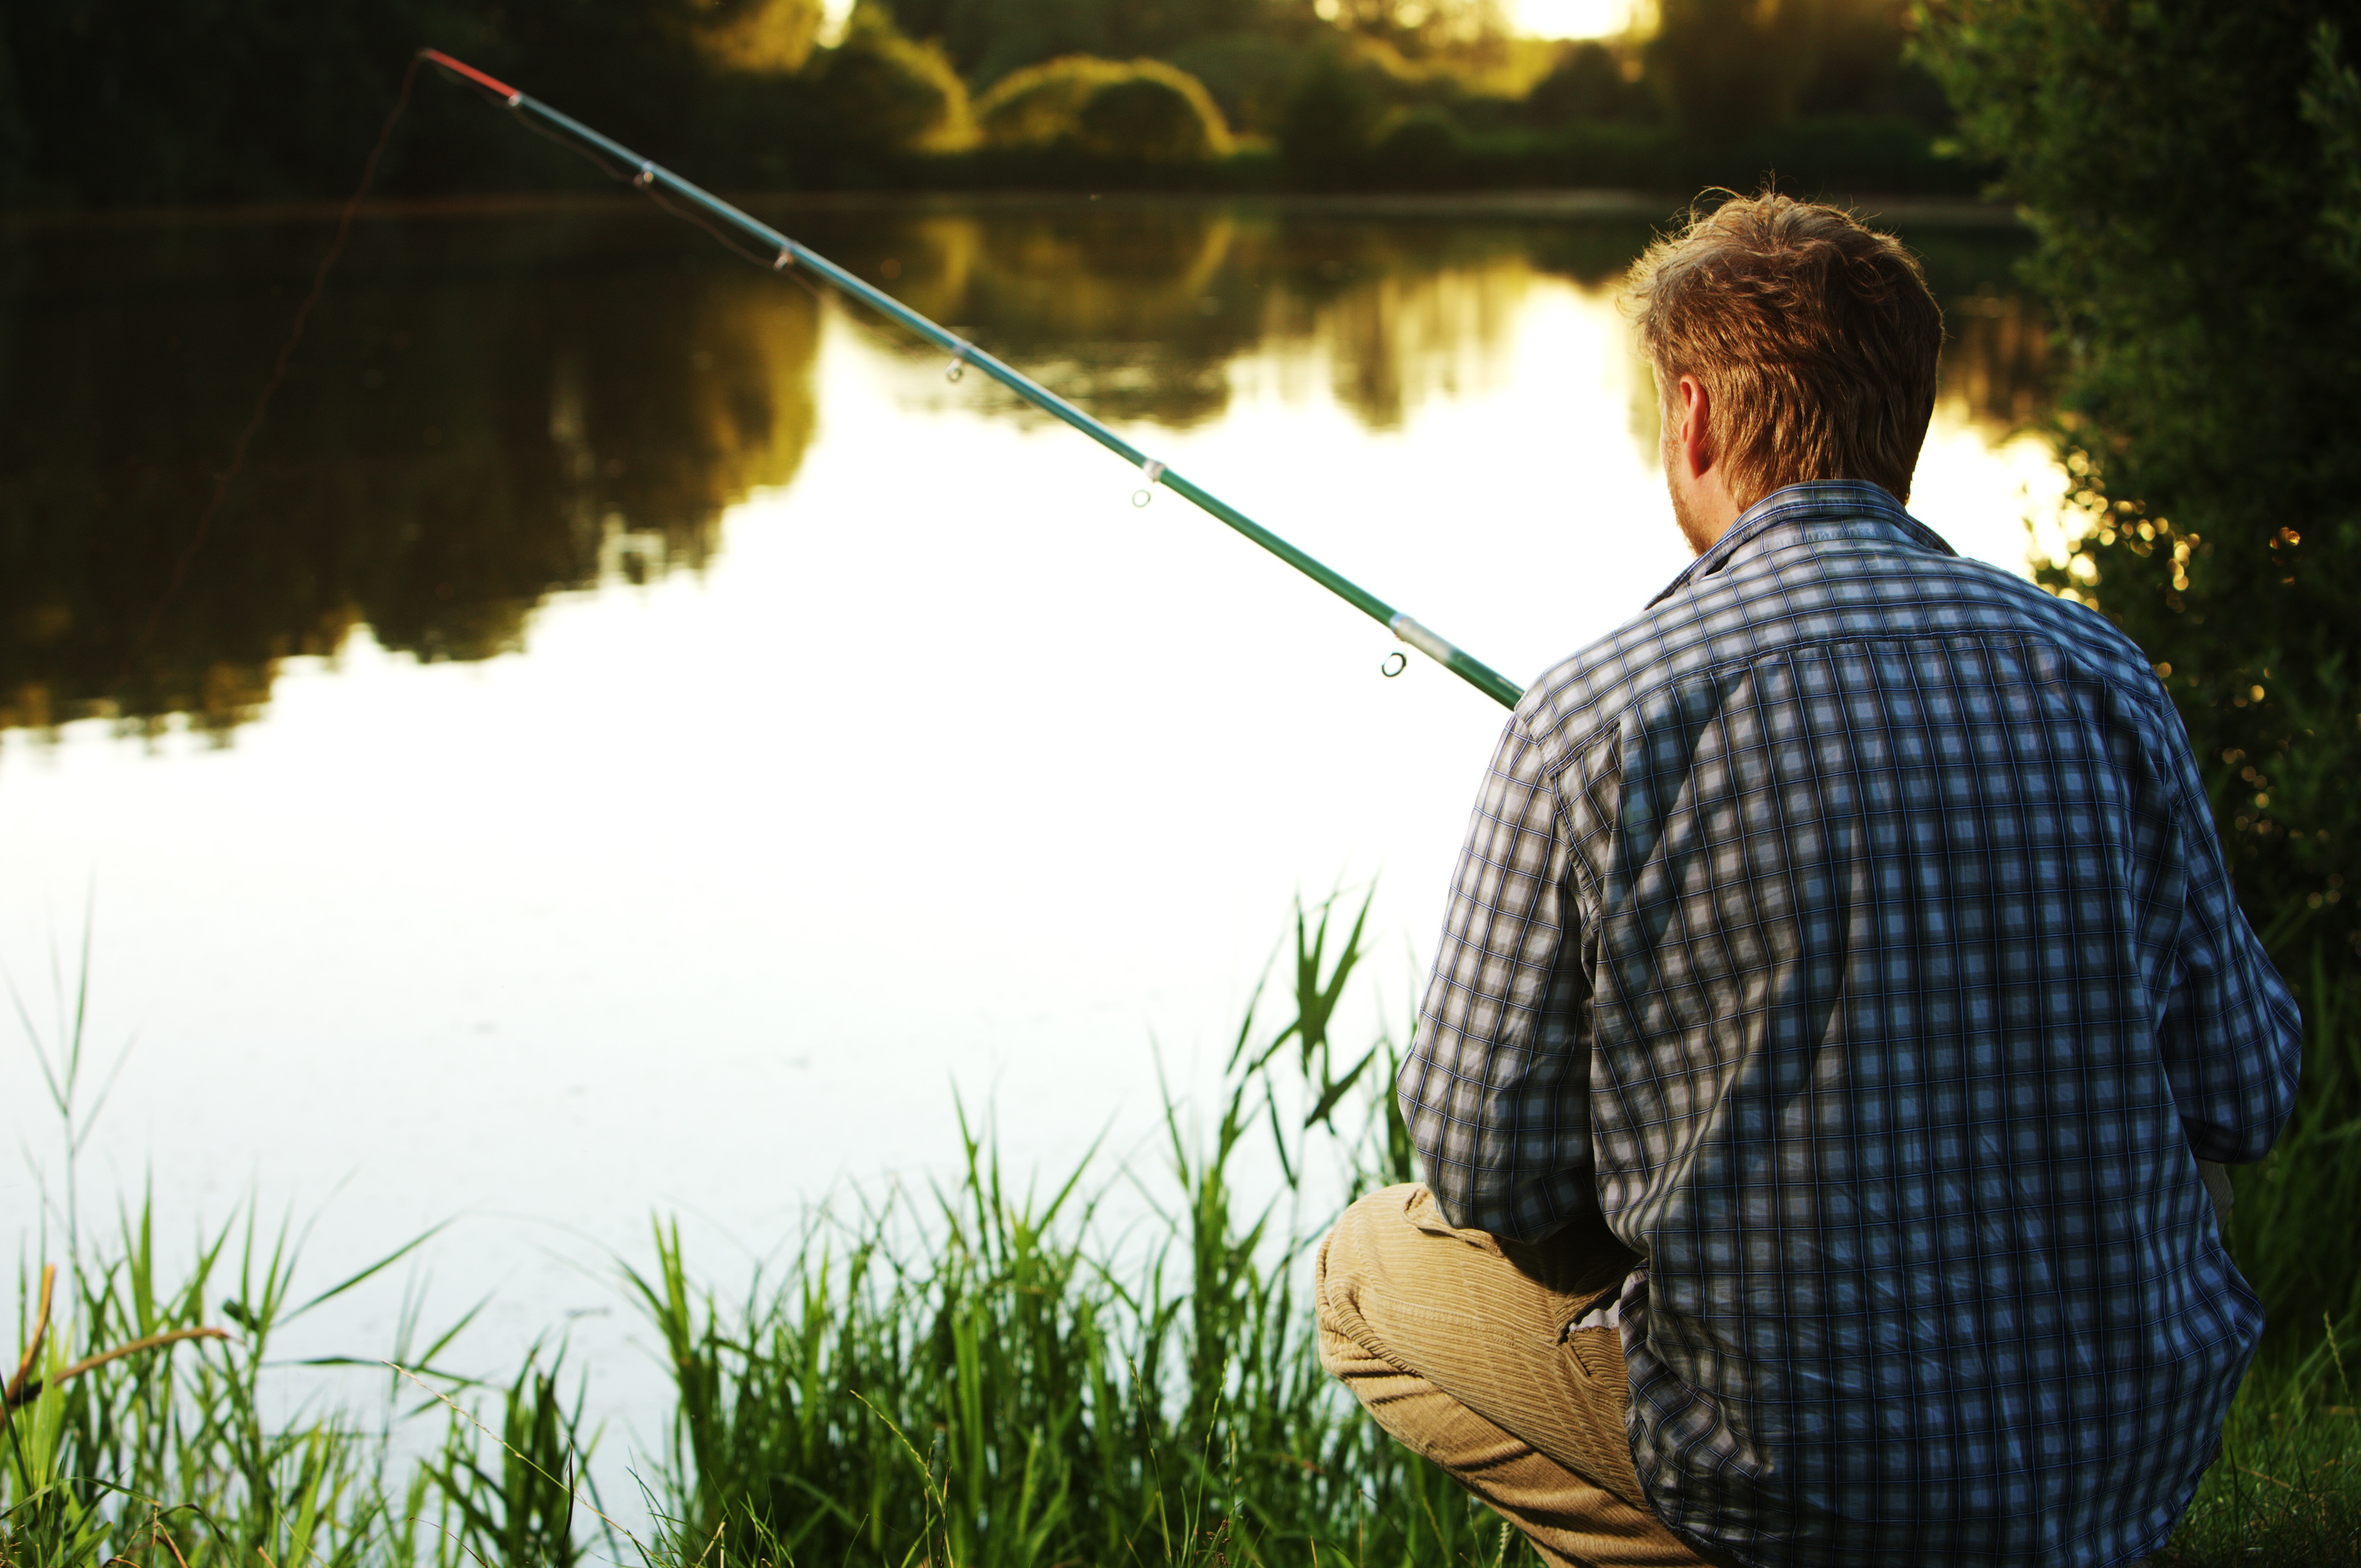
man, tree, water, nature, grass, sunset, sunlight, morning, leaf, lake, green, peaceful, autumn, human, rest, agriculture, fish, season, fishing rod, patience, angler, fischer, telescopic rod